EuroShop

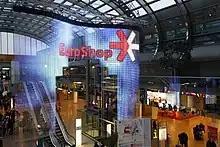
"EuroShop 2008"

EuroShop is a trade fair for capital goods for the retail industry which has taken place since 1966. Held every three years on the grounds of Messe Düsseldorf, the initiator of the fair is the EHI Retail Institute.